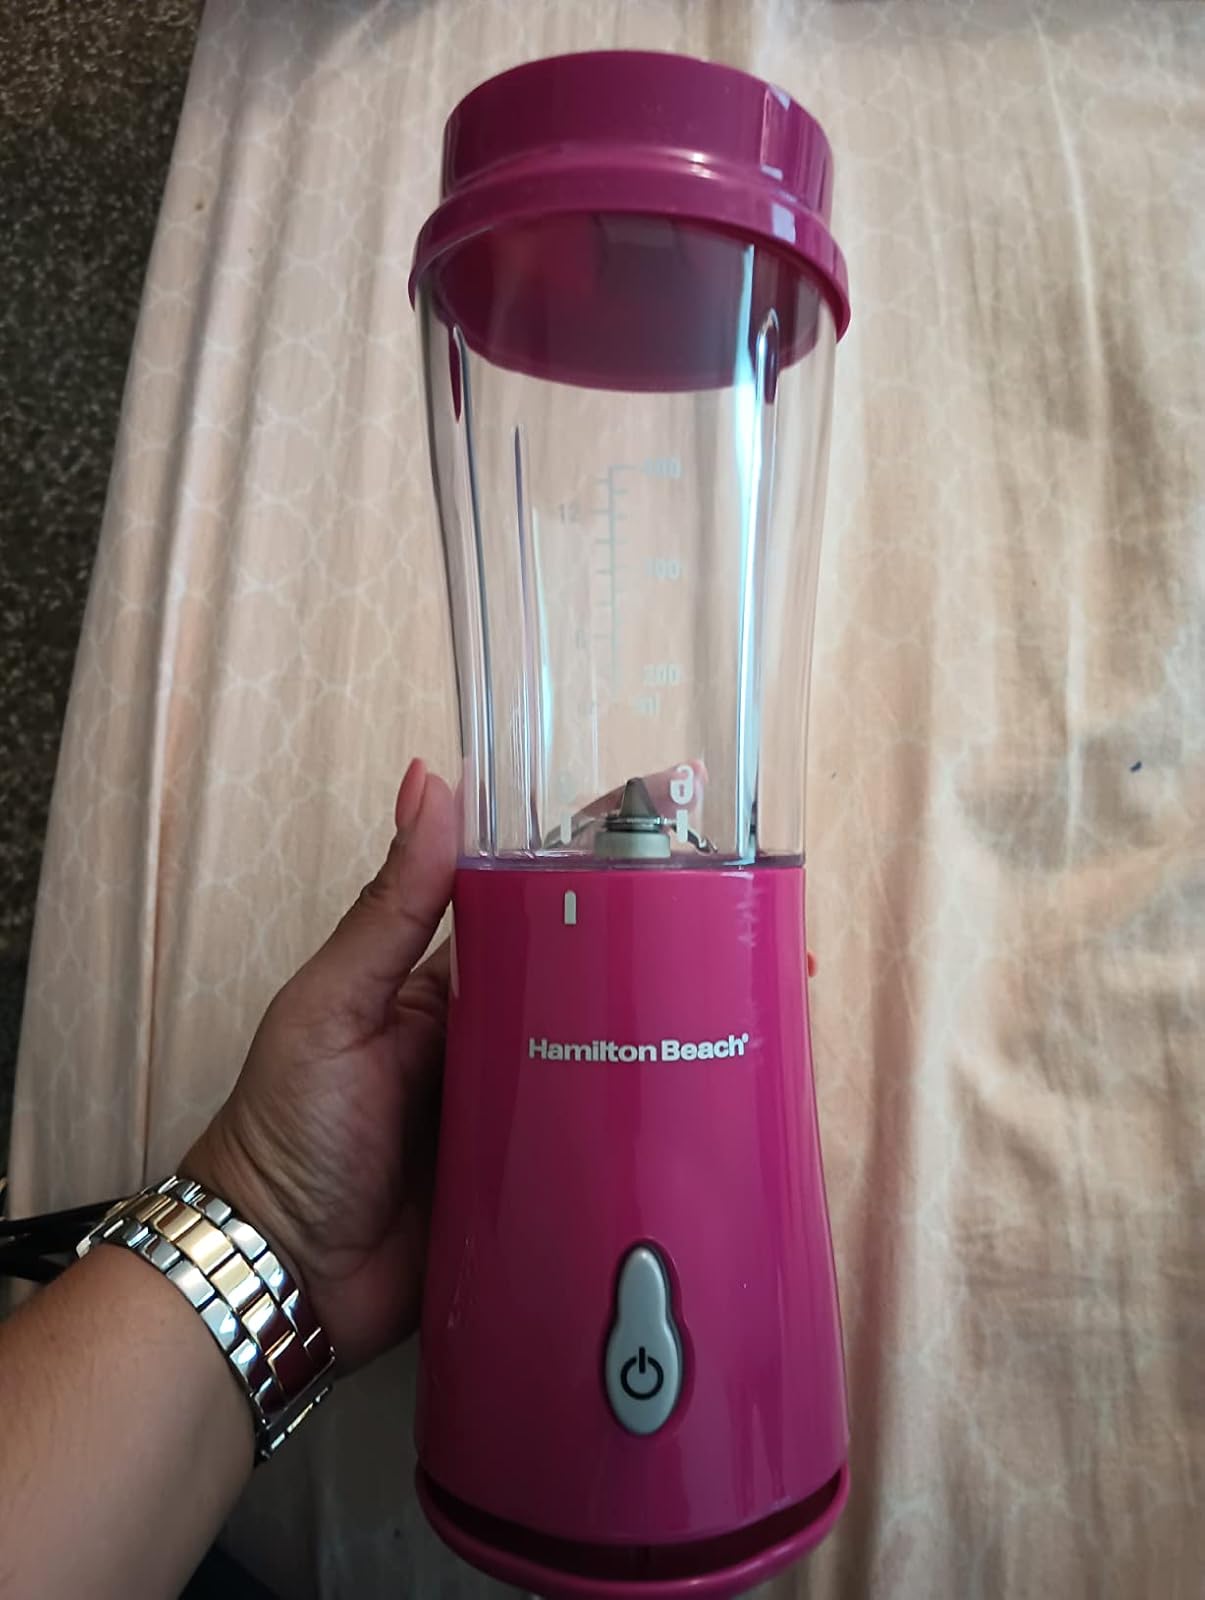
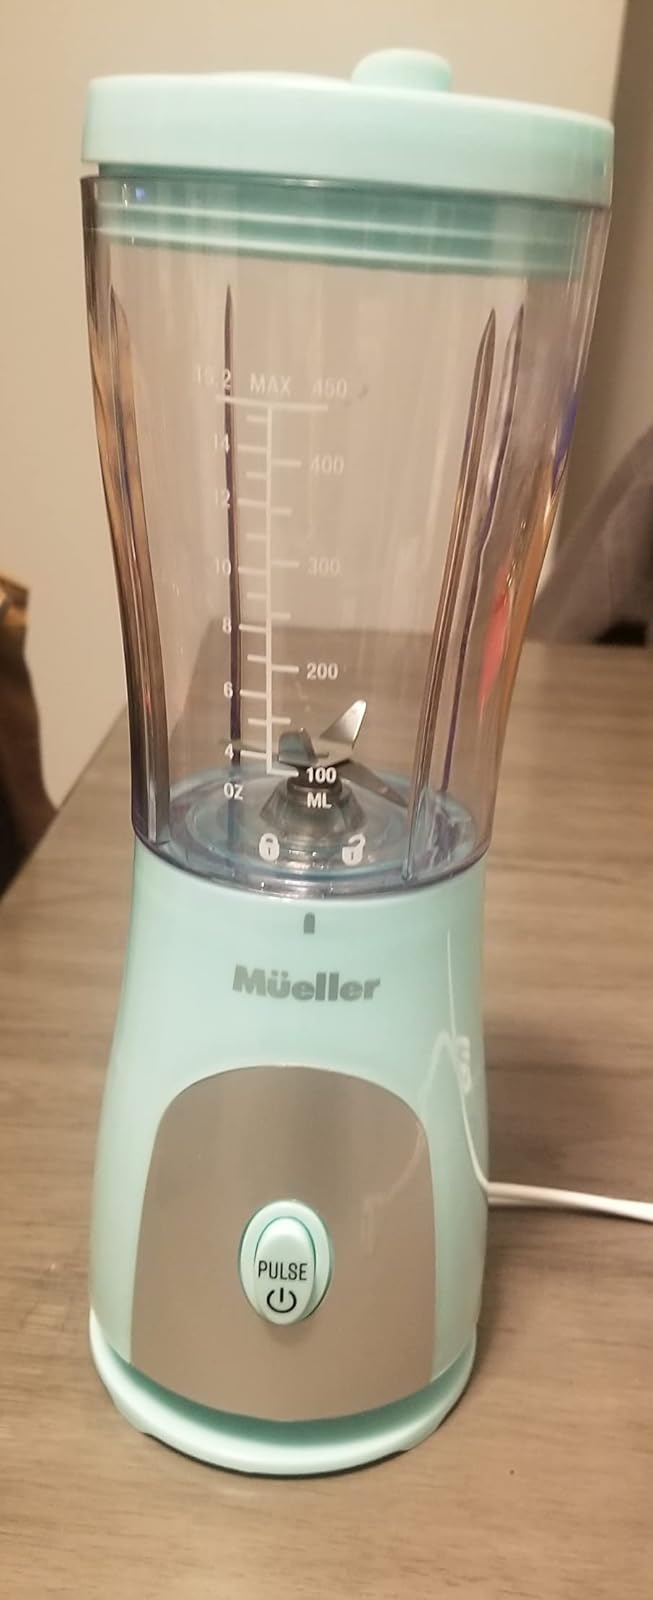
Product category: items_blender
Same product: no